Foodomics

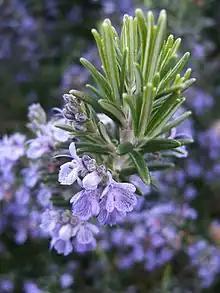
Rosemary

Foodomics approach is used to analyze and establish the links between several substances presented in rosemary and the ability to cure colon cancer cells. There are thousands of chemical compounds in rosemary, but the ones that are able to help cure such disease are Carnosic acid (CA) and Carnosol (CS), which can be obtained by extracting rosemary via SFE. They have the potential to fight against and reduce the proliferation of human HT-29 colon cancer cells.